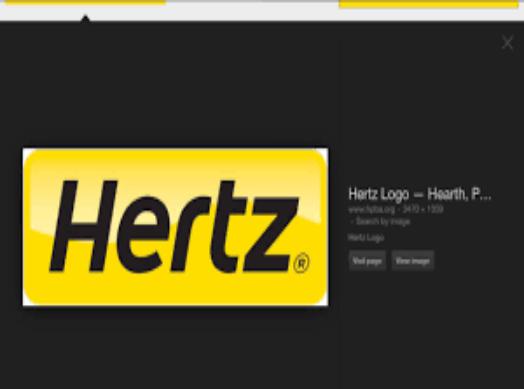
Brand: hertz
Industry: Electronic